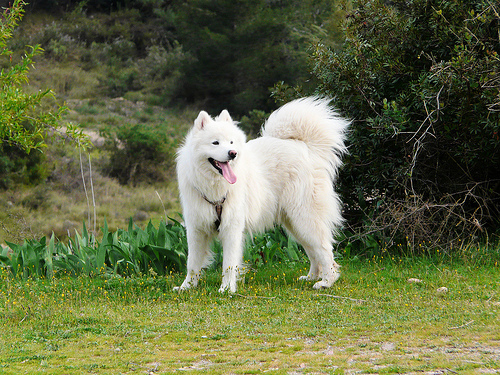
Animal: dog
Breed: samoyed